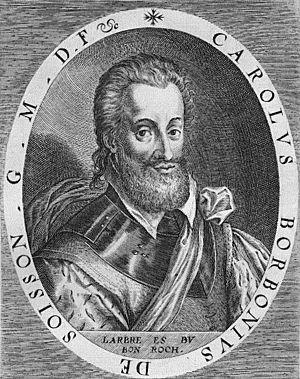
Charles de Bourbon comte de Soissons et de Dreux est un prince de sang français des guerres de Religion.
Cet article présente une liste des vice-rois de Nouvelle-France sous forme de tableau chronologique.
La chartreuse d'Aubevoye est une chartreuse fondée en 1563 à Aubevoye sous l'impulsion du cardinal Charles Iᵉʳ de Bourbon, à l'emplacement actuel du quartier de la commune auquel elle a laissé son nom, non loin de Gaillon, d'où son autre nom de chartreuse de Bourbon-lèz-Gaillon.